New York State Office of Parks, Recreation and Historic Preservation

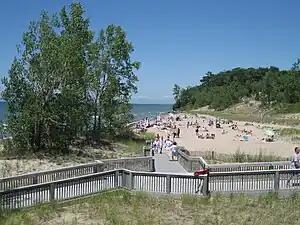
Sandy Island Beach State Park, opened in 2006, was one of many parks added to the state under Governor George Pataki.

The state park system underwent a period of rapid expansion during former governor George Pataki's administration. Between 1995 and 2007, Pataki, along with then-parks commissioner Bernadette Castro, opened 28 new state parks. Although the governor was lauded as a conservationist for his actions, the new parks increased financial burdens on the NYS OPRHP, whose funding for operations remained steady. In 2010, a statewide fiscal crisis led to an announcement that 55 state parks and historic sites would be closed. The threatened closures were eventually averted, with budget shortfalls made up through reduced staffing and hours at many parks, closure of some internal facilities such as campgrounds and golf courses, and increases in user fees.